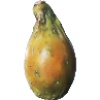
Label: cactus_fruit